Damage

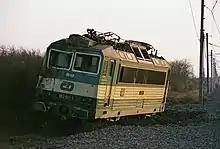
Damage to an electric locomotive in Vraňany caused by a car crash

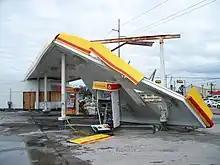
Damage to a gas station in Texas caused by a hurricane

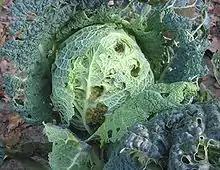
Damage to cabbage leaves caused by insects

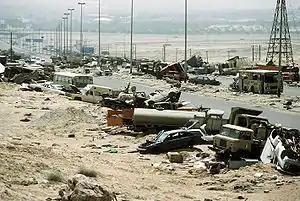
Damage caused by military action in the Gulf War

All physical damage begins on the atomic level, with the shifting or breaking of atomic bonds, and the rate at which damage to any physical thing occurs is therefore largely dependent on the elasticity of such bonds in the material being subjected to stress. Damage can occur where atomic bonds are not completely broken, but are shifted to create unstable pockets of concentration and diffusion of the material, which are more susceptible to later breakage. The effect of outside forces on a material depends on the relative elasticity or plasticity of the material; if a material tends towards elasticity, then changes to its consistency are reversible, and it can bounce back from potential damage. However, if the material tends towards plasticity, then such changes are permanent, and each such change increases the possibility of a crack or fault appearing in the material.